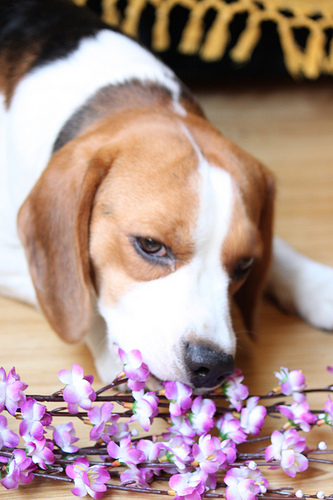
Animal: dog
Breed: beagle